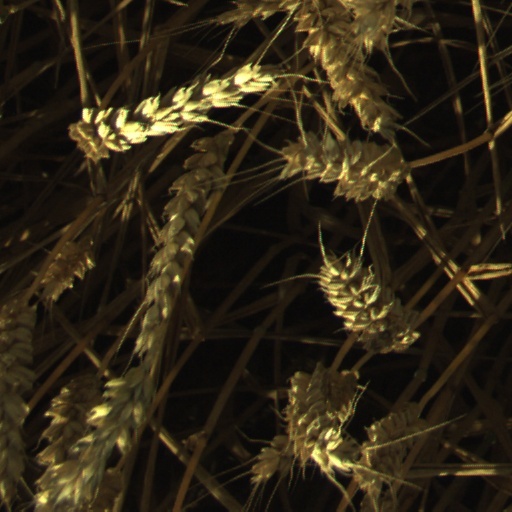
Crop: wheat